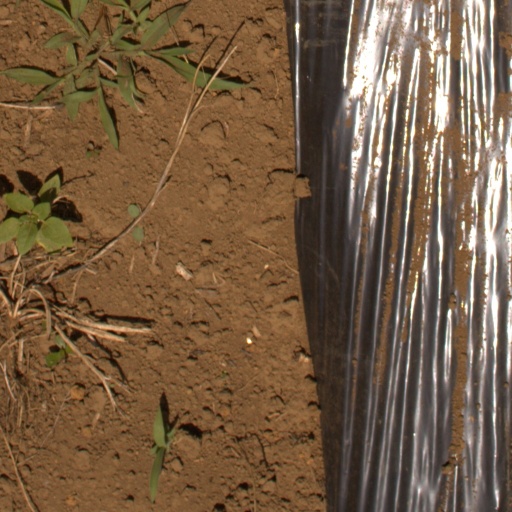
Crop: Jerusalem artichoke